Caravan of Thieves

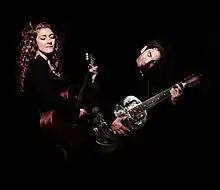
Fuzz and Carrie of Caravan of Thieves

Caravan of Thieves is a gypsy-swing four-piece based in Bridgeport, Connecticut. Their music has been described as “gypsy flavored song writing [with] high intensity [shows].” Caravan of Thieves has toured with renowned artists such as Emmylou Harris, Dan Hicks, Glen Campbell, Nanci Griffith, The Decemberists, Keb Mo, Tom Tom Club, Iron and Wine, Punch Brothers, Tony Trischka, John Hammond, and John Jorgenson. Caravan of Thieves puts on humorous, theatrical performances, inviting the audience to join in by stomping, clapping, and singing along.